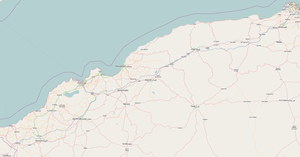
Carte de l'Autoroute A1 Algérienne, partie Ouest
L’autoroute A1 est la portion la plus avancée du projet d'Autoroute Est-Ouest. Cette portion permet de relier Alger à l'ouest du pays.